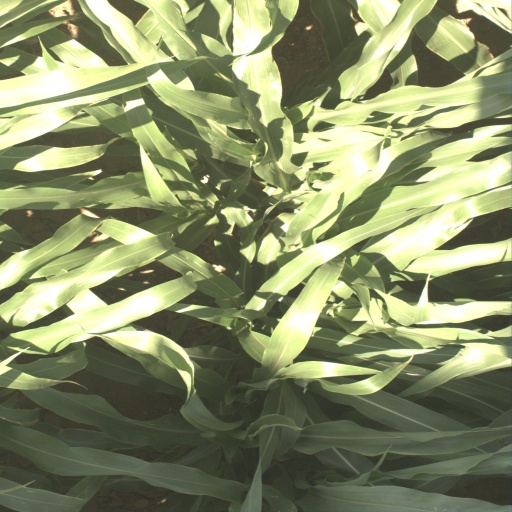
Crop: sorghum